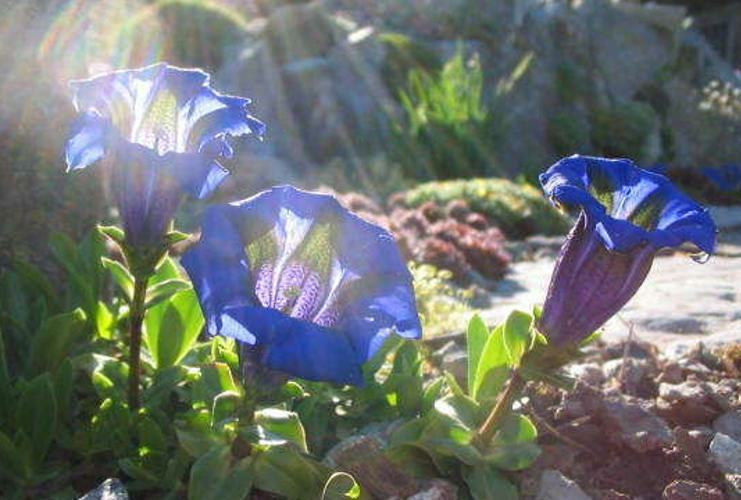
Flower: stemless gentian